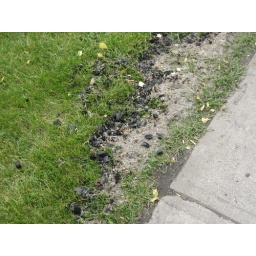
Ash and debris on the ground, south end of building under our window